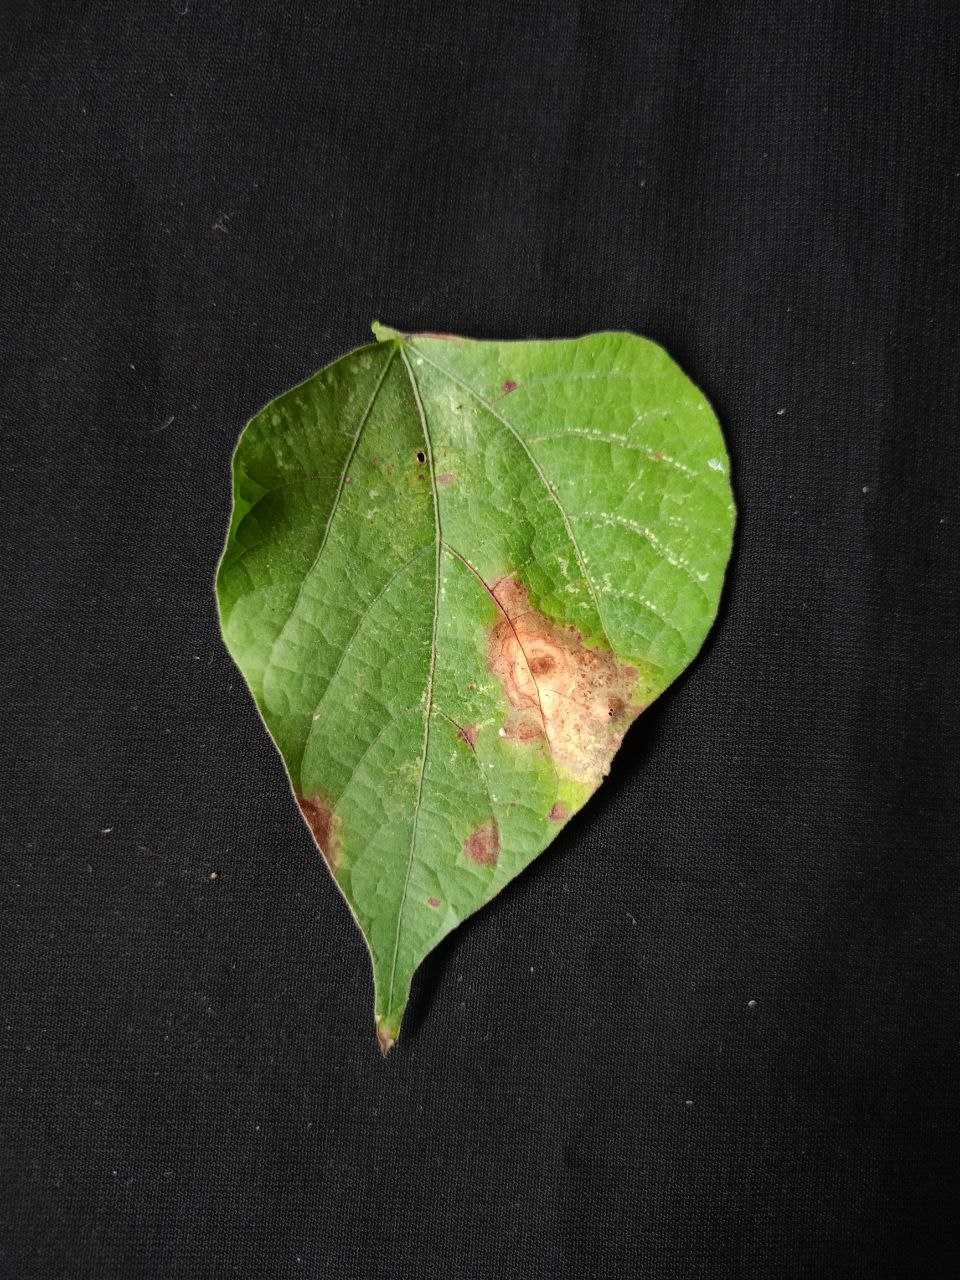
Crop: bean
Leaf condition: Blight